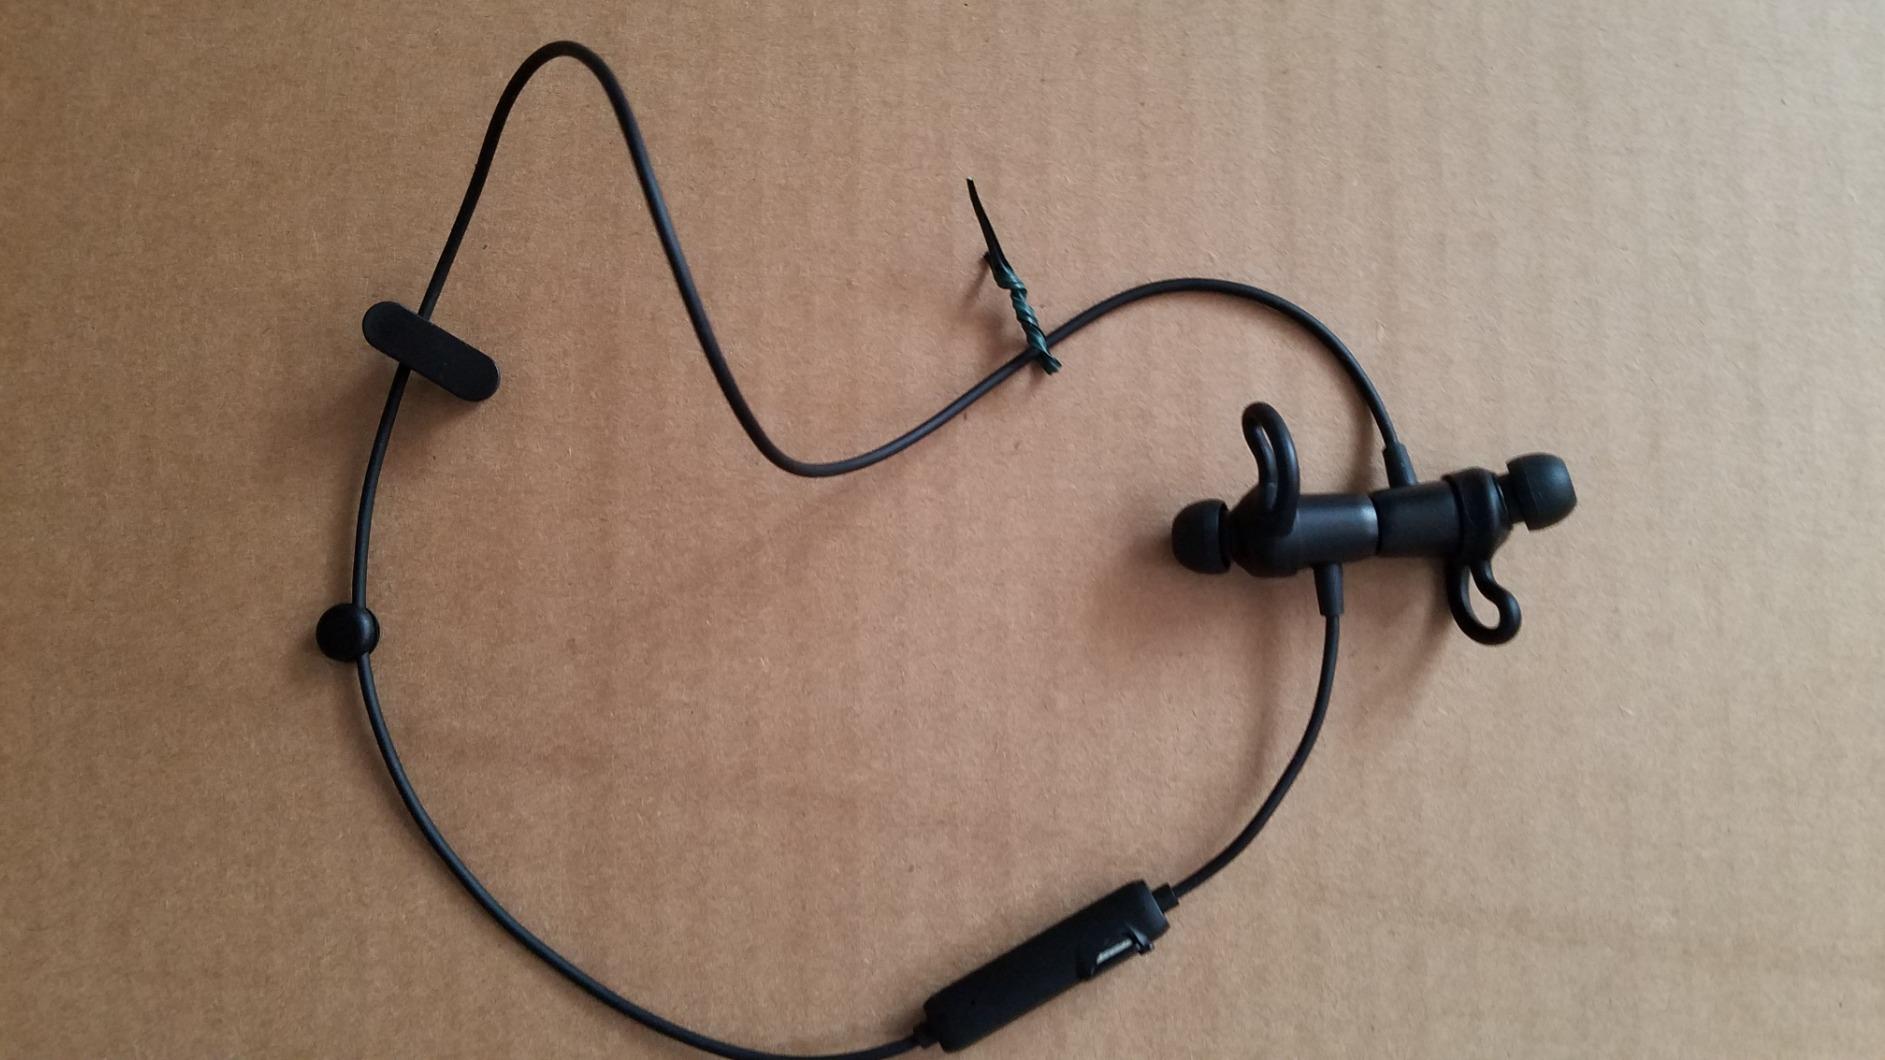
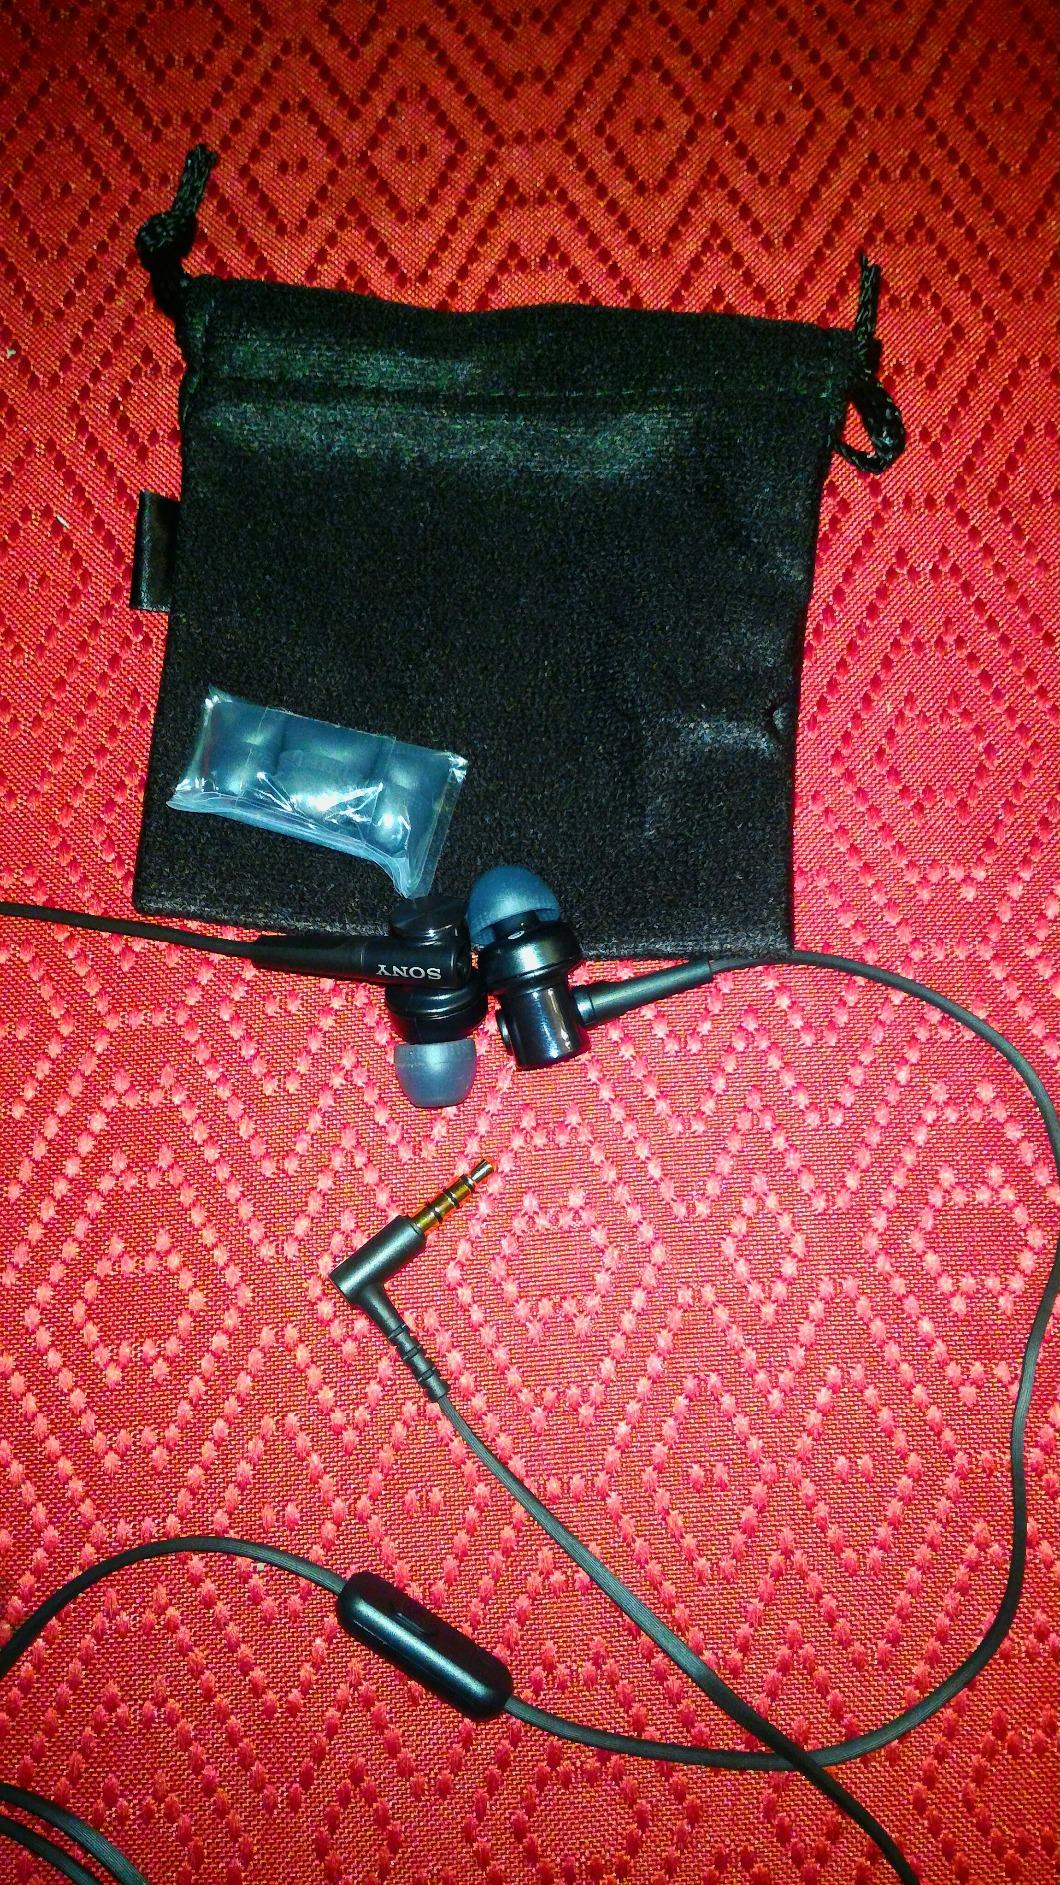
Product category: headphones
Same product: no